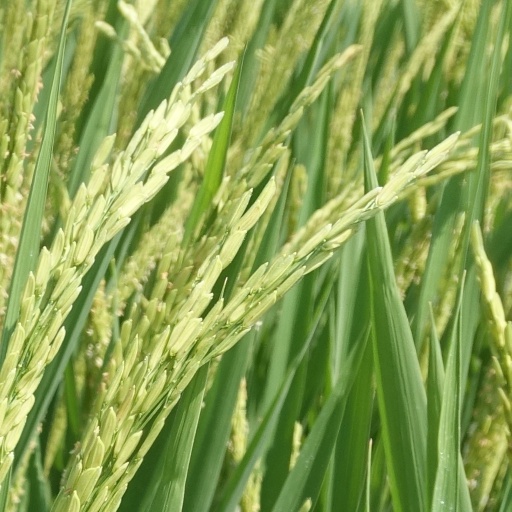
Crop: rice